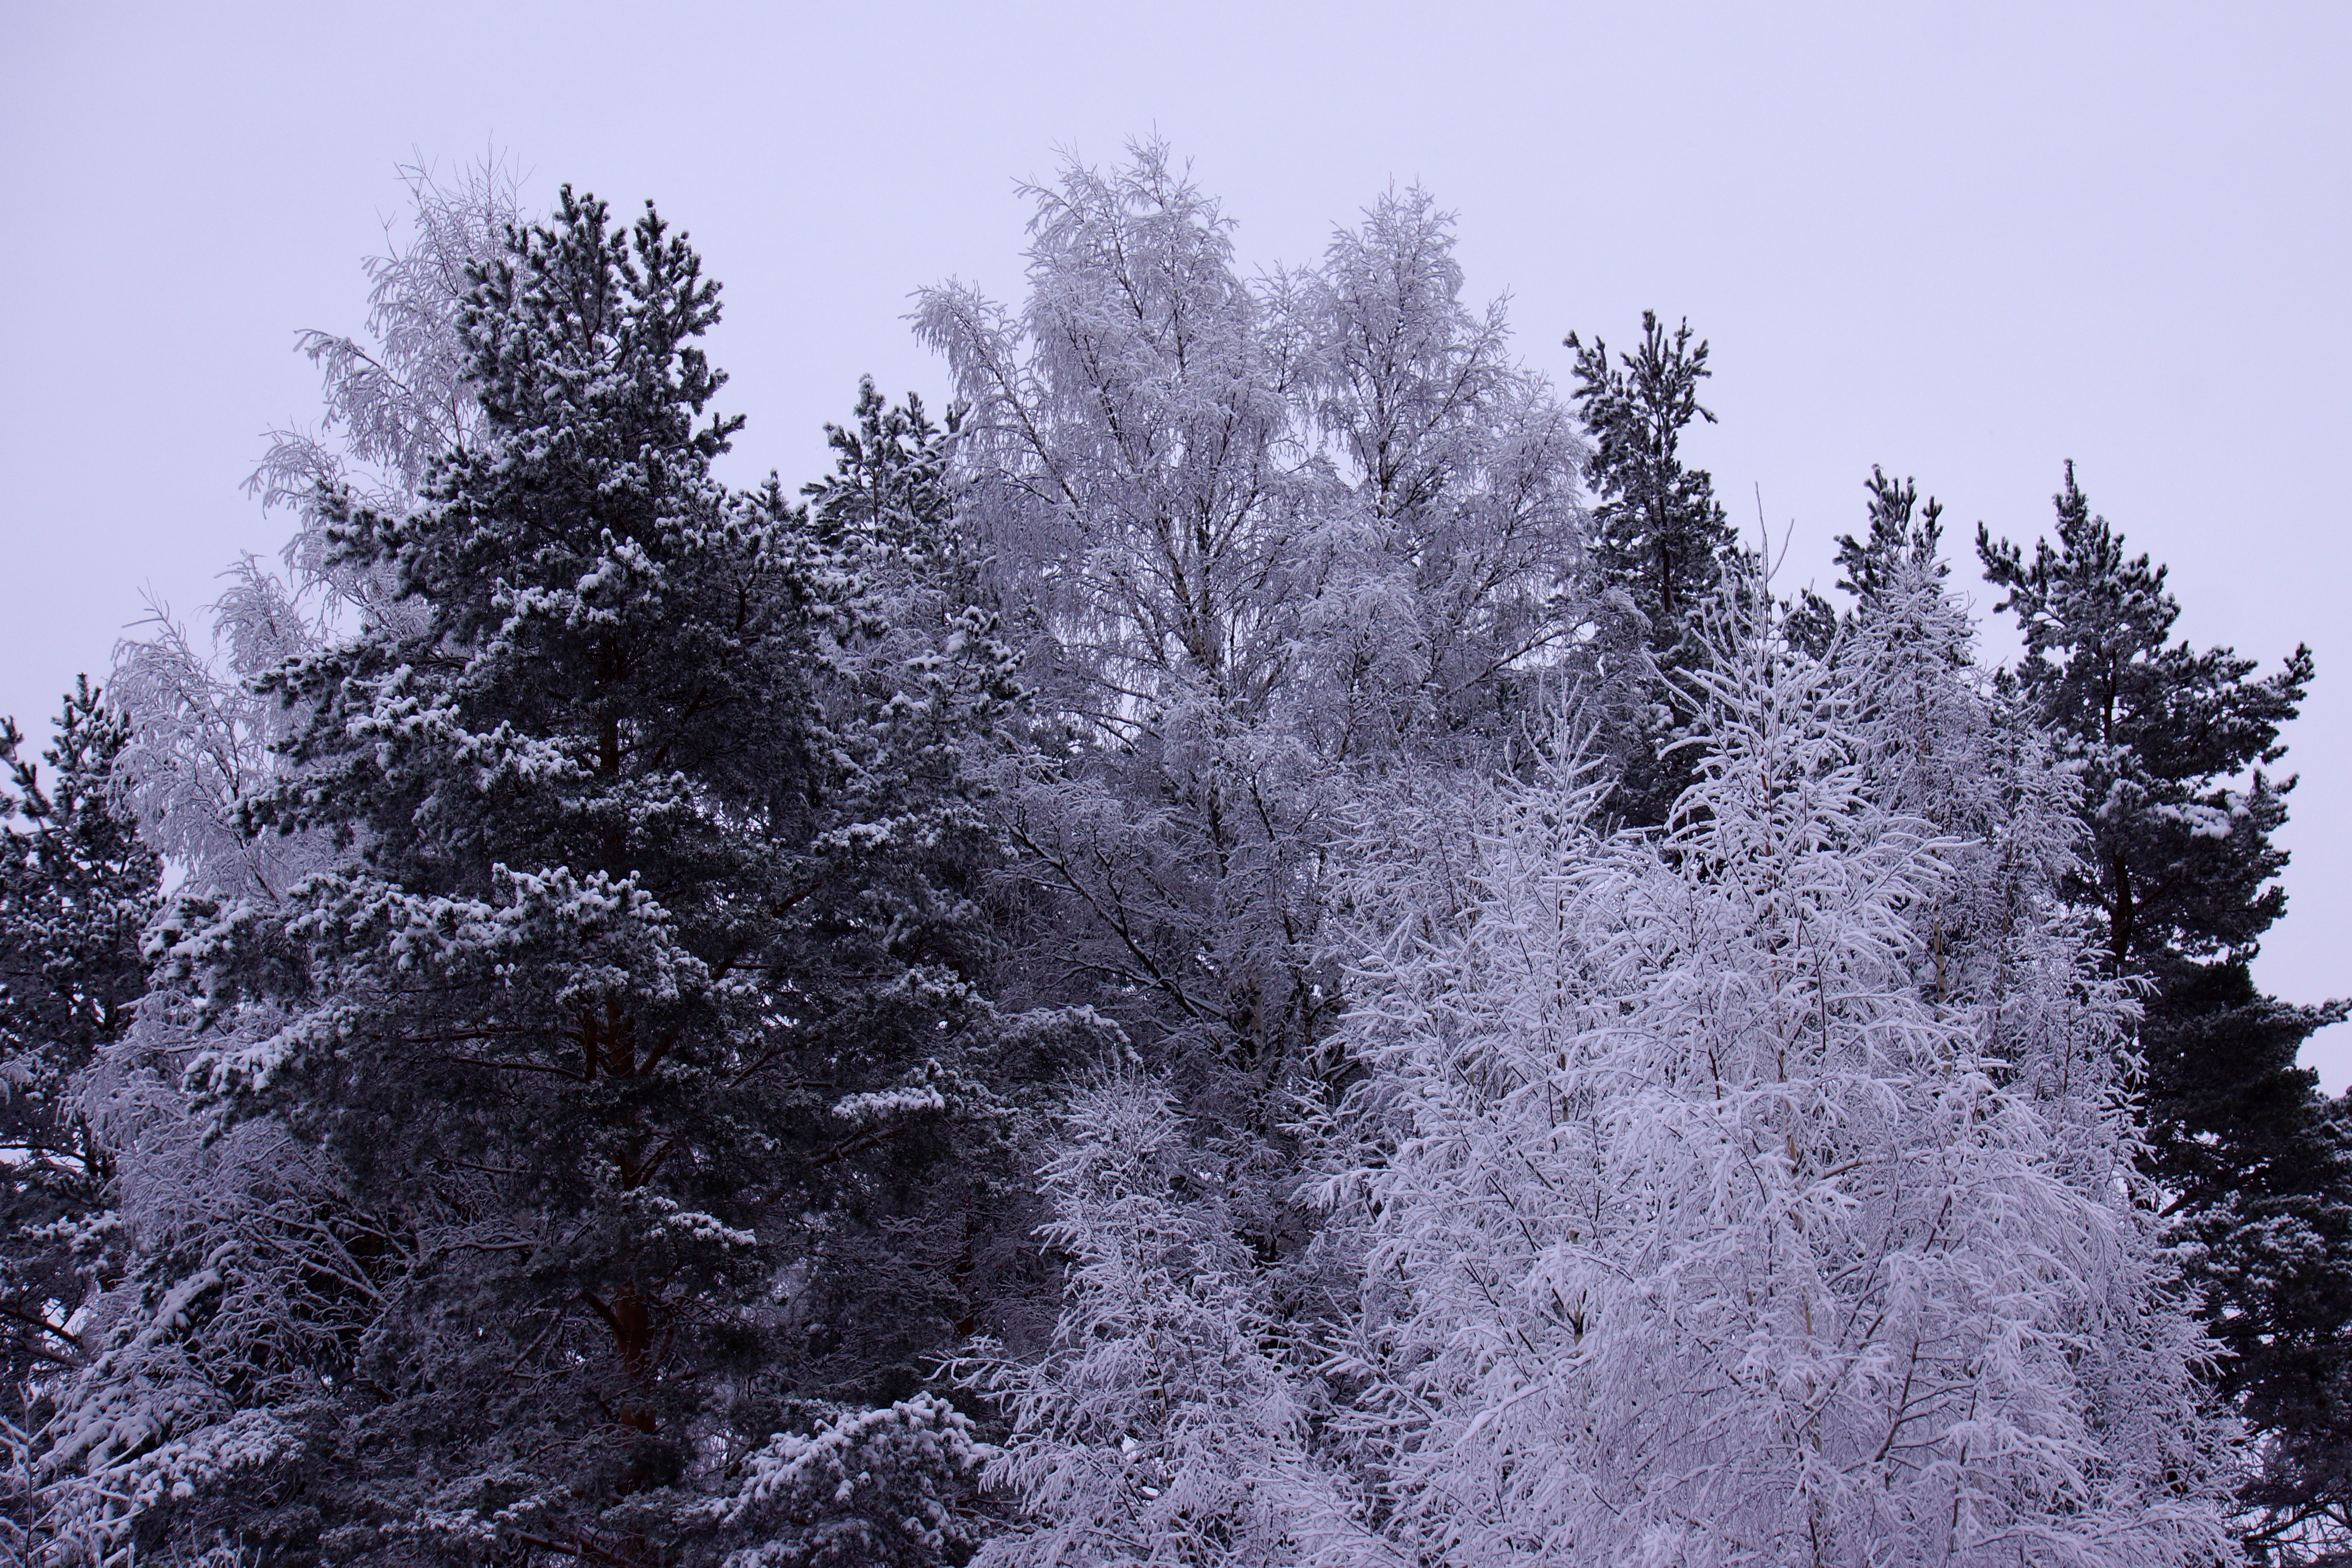
landscape, tree, nature, forest, branch, snow, cold, winter, plant, frost, weather, fir, season, spruce, branches, ecosystem, freezing, finnish, woody plant, land plant